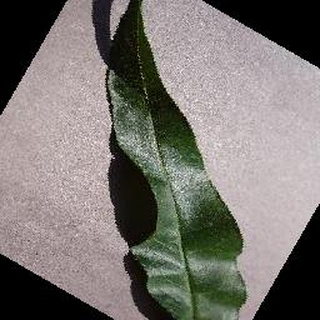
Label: healthy_peach